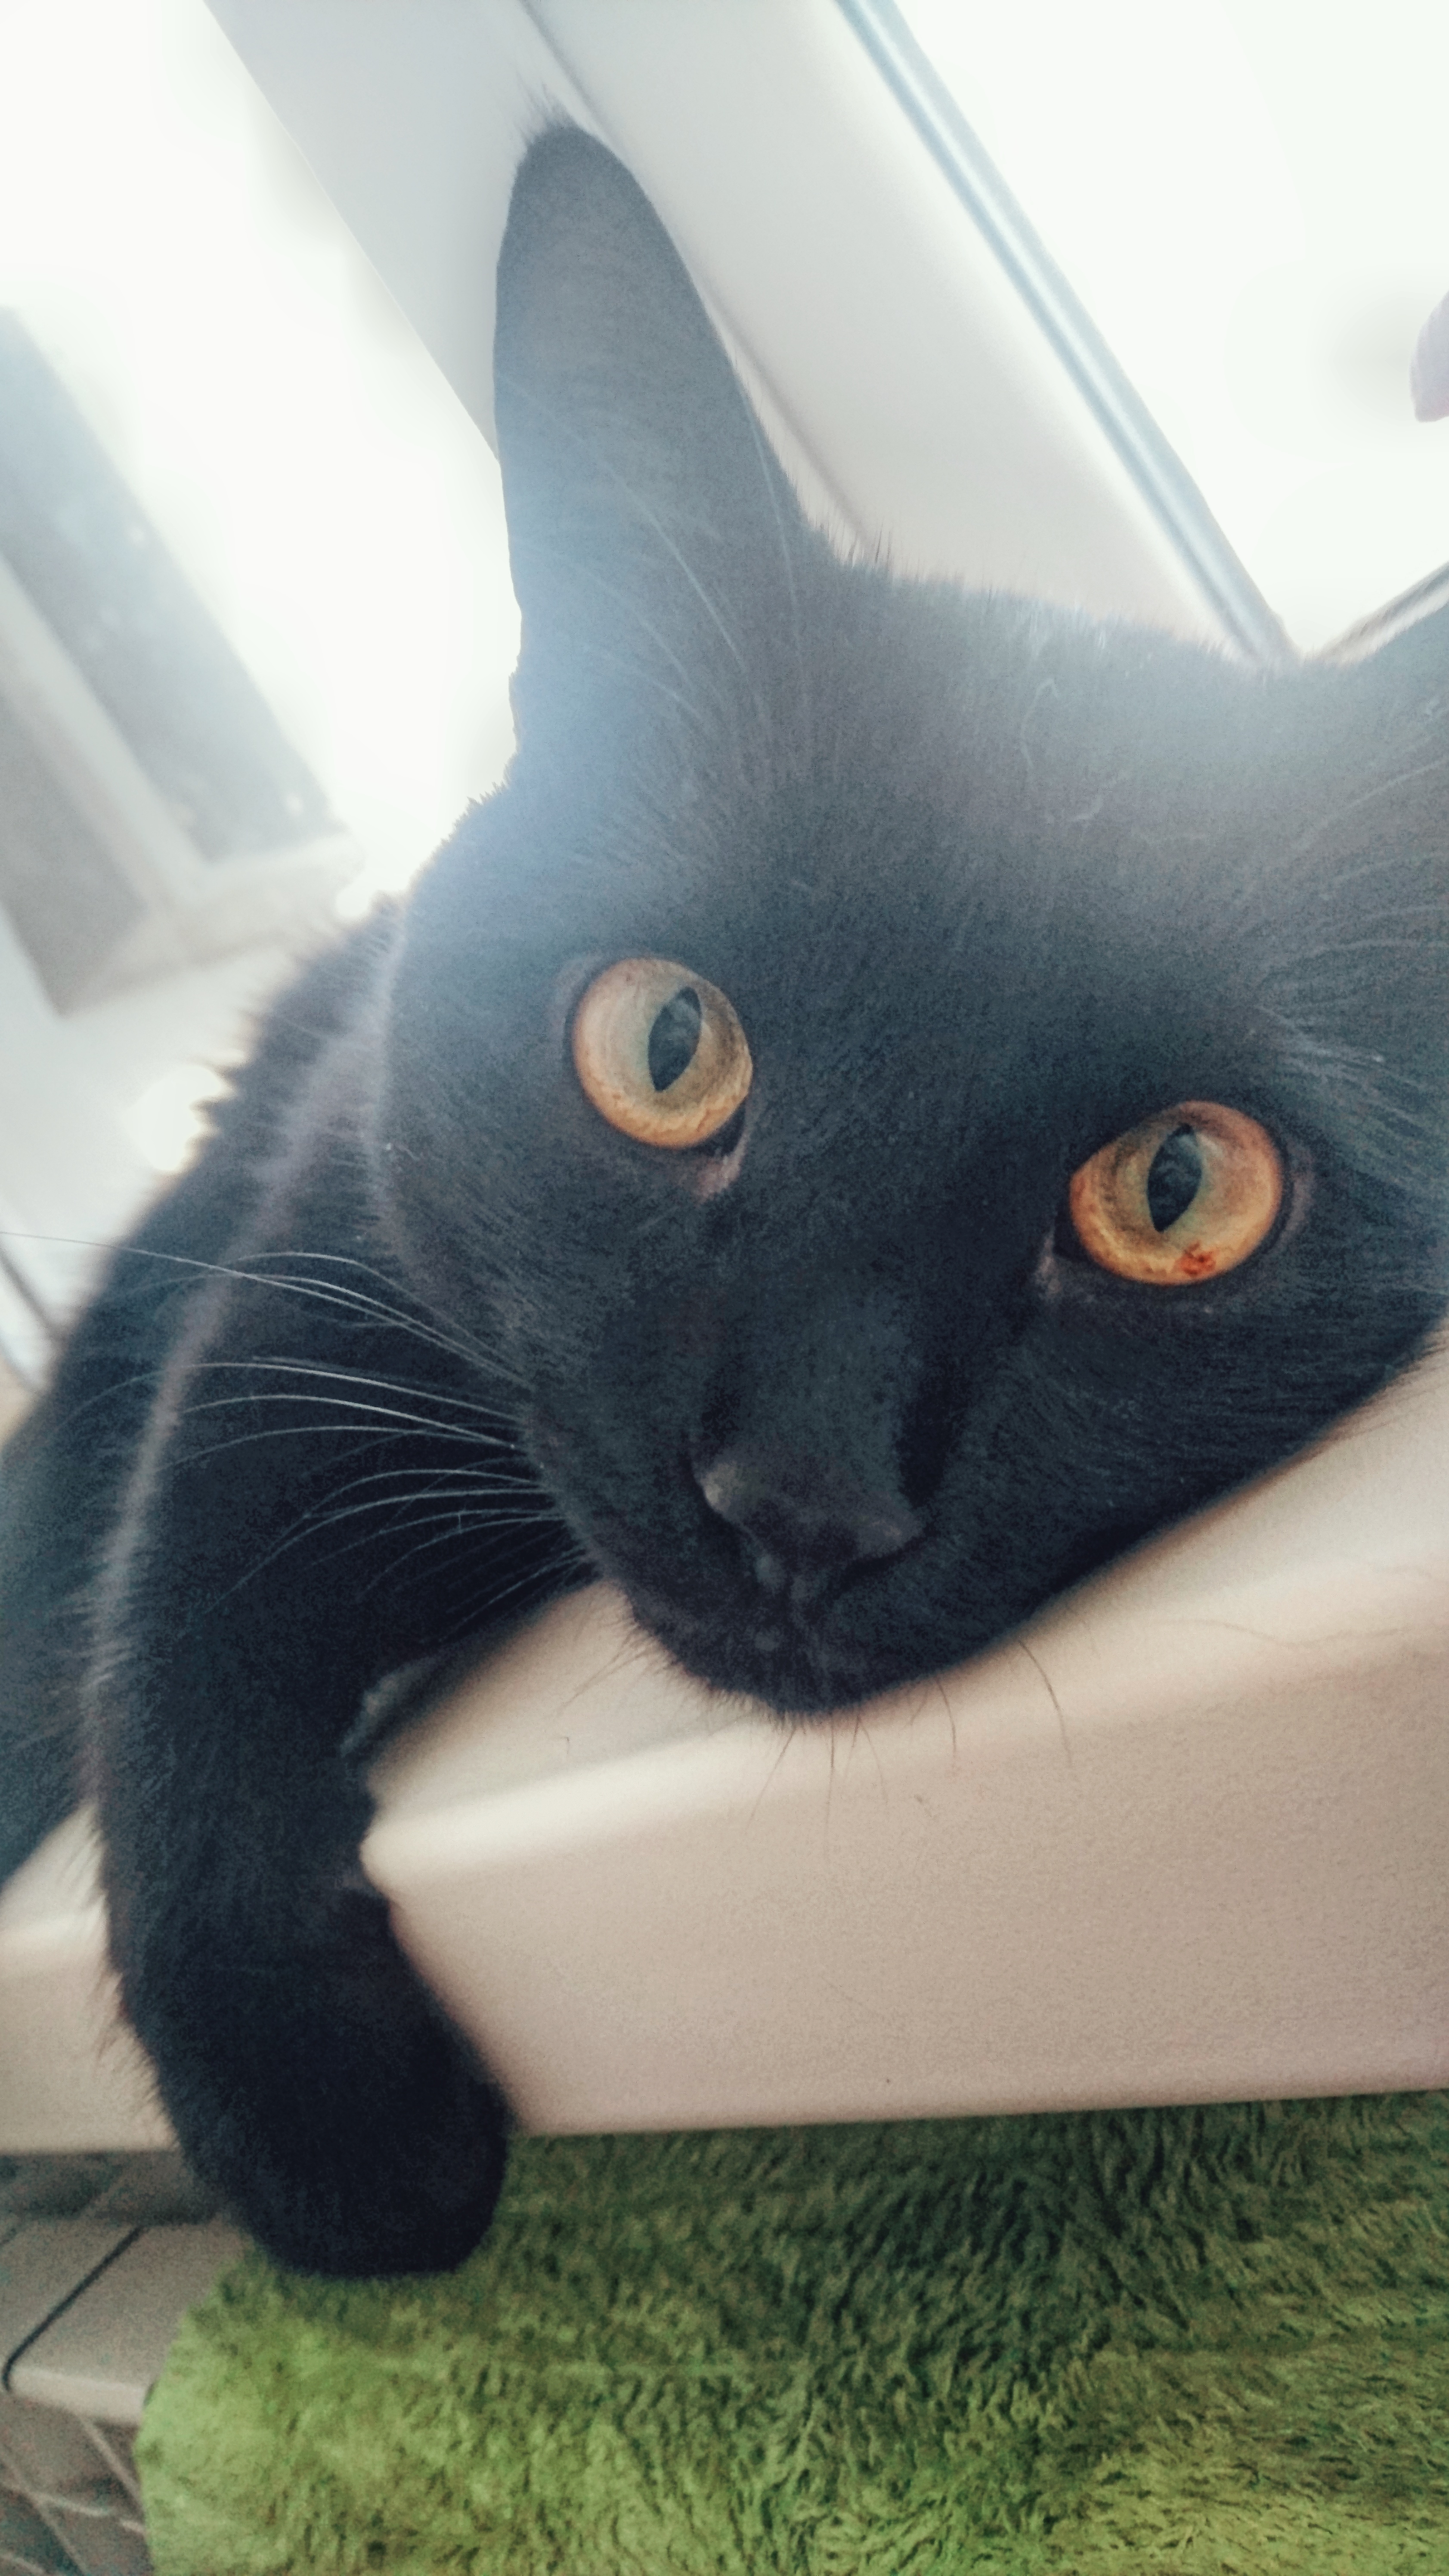
cat, black, window, eyes, paw, black cat, small to medium sized cats, cat like mammal, whiskers, domestic short haired cat, bombay, snout, korat, kitten